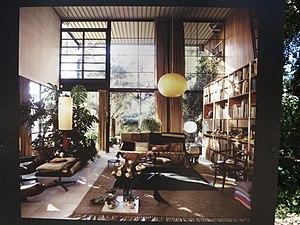
L'architecture californienne moderne est un style d'architecture moderne californienne avant-gardiste des années 1950 d'après-guerre, inspiré du style international, de l'architecture moderne des années 1920, et du style mid-century modern d'après guerre...